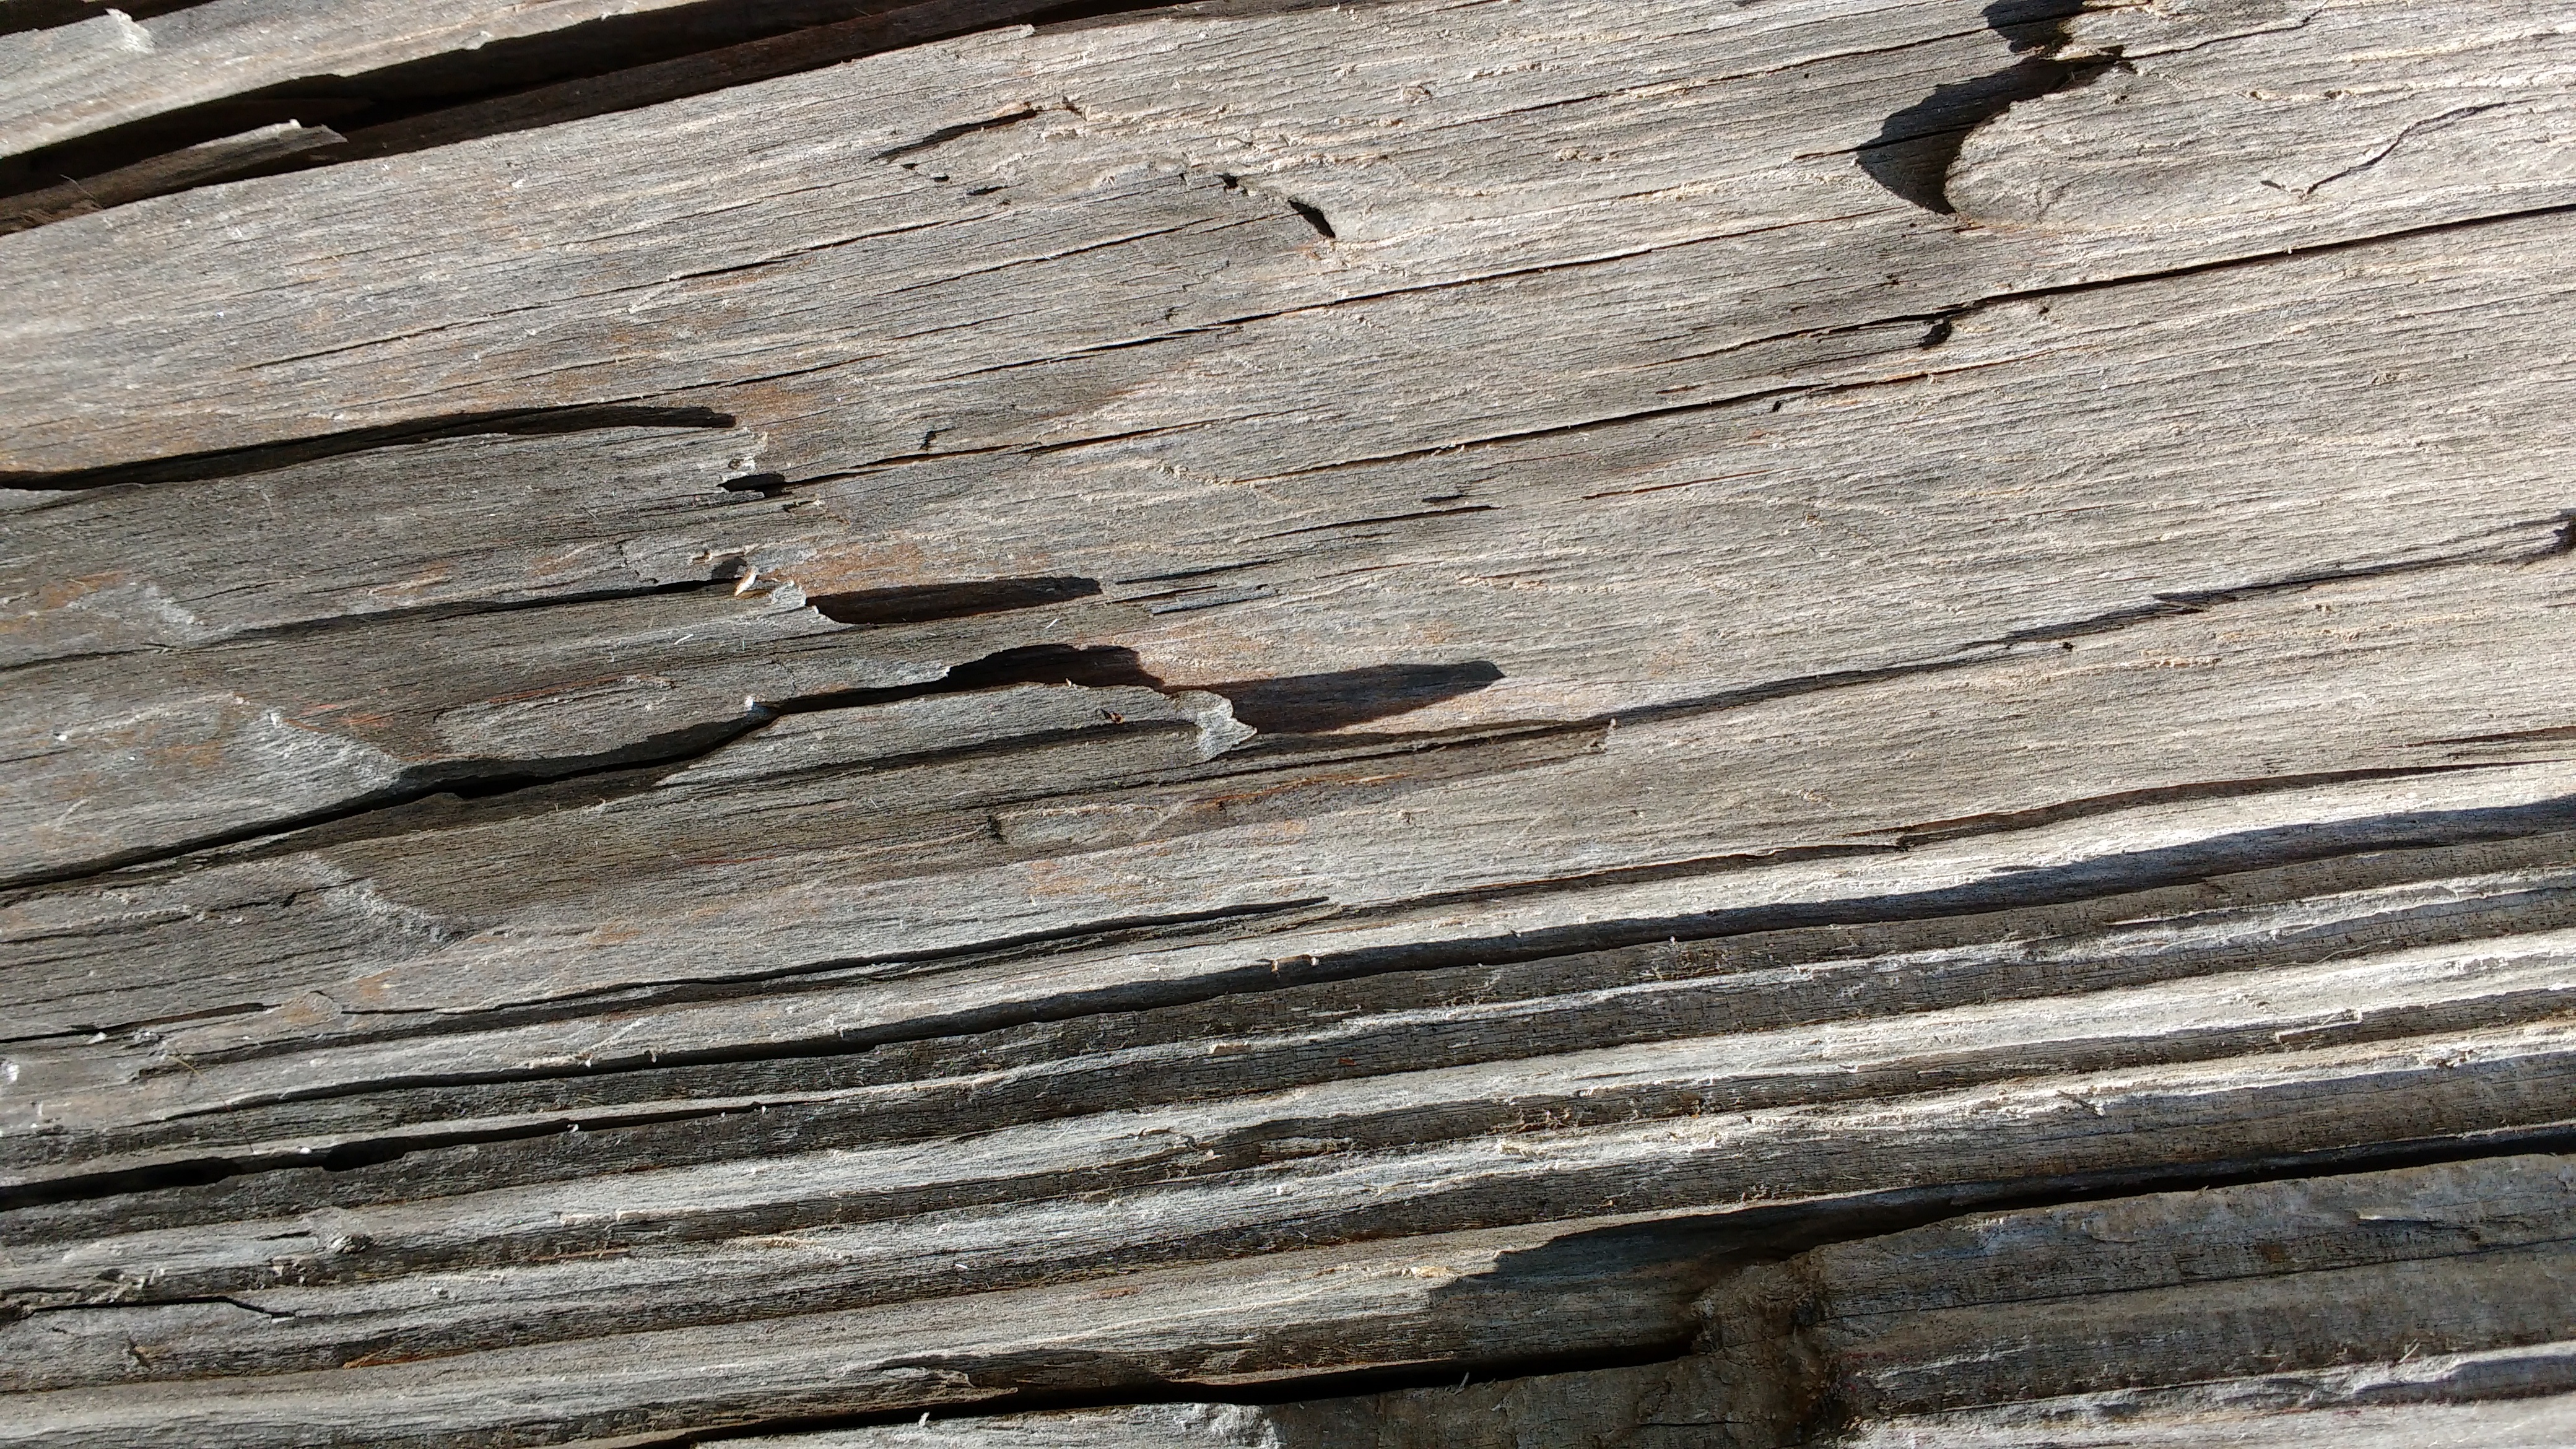
rock, branch, wood, grain, texture, floor, roof, trunk, wall, dry, pattern, stone wall, lumber, material, wooden structure, bleached, fibers, old wood, flooring, outdoor structure